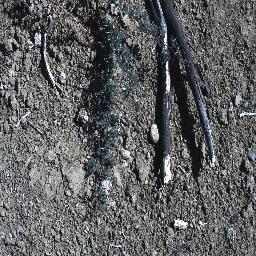
Label: prickly_acacia